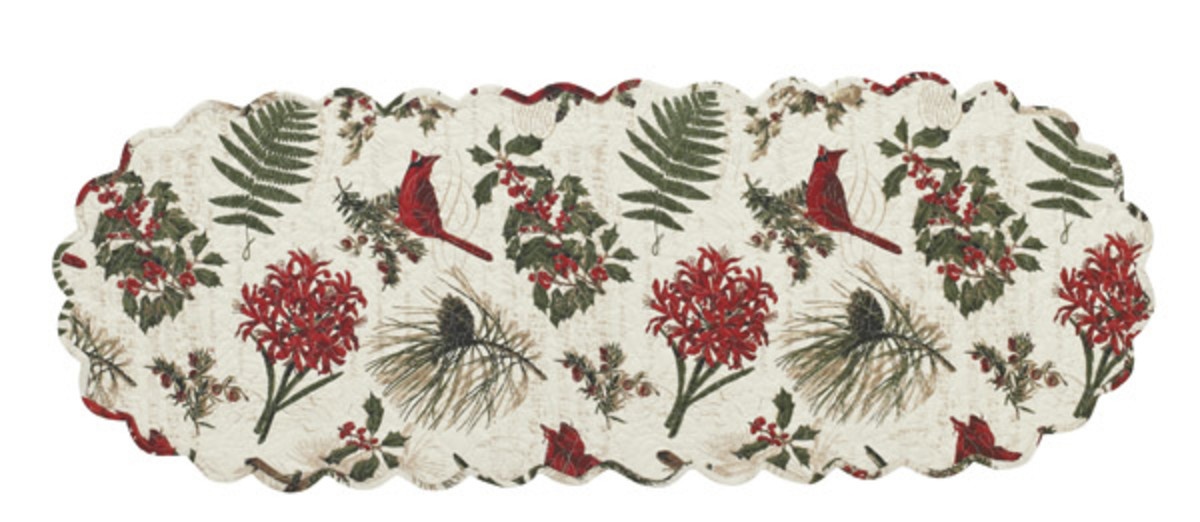
Nature Sings 13X36 Runner
Nature Sings 13X36 Runner
Brand: The Cross Eyed Owl Gift Shop
Category: Home & Garden > Decor